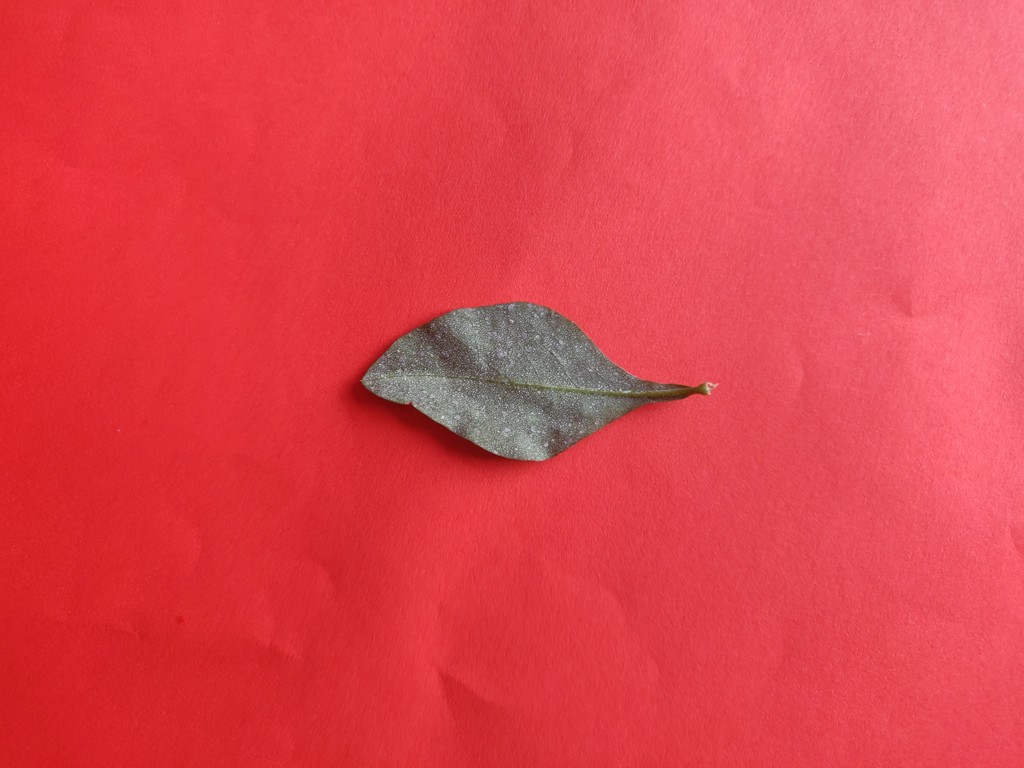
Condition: Unhealthy
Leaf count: single
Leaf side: back